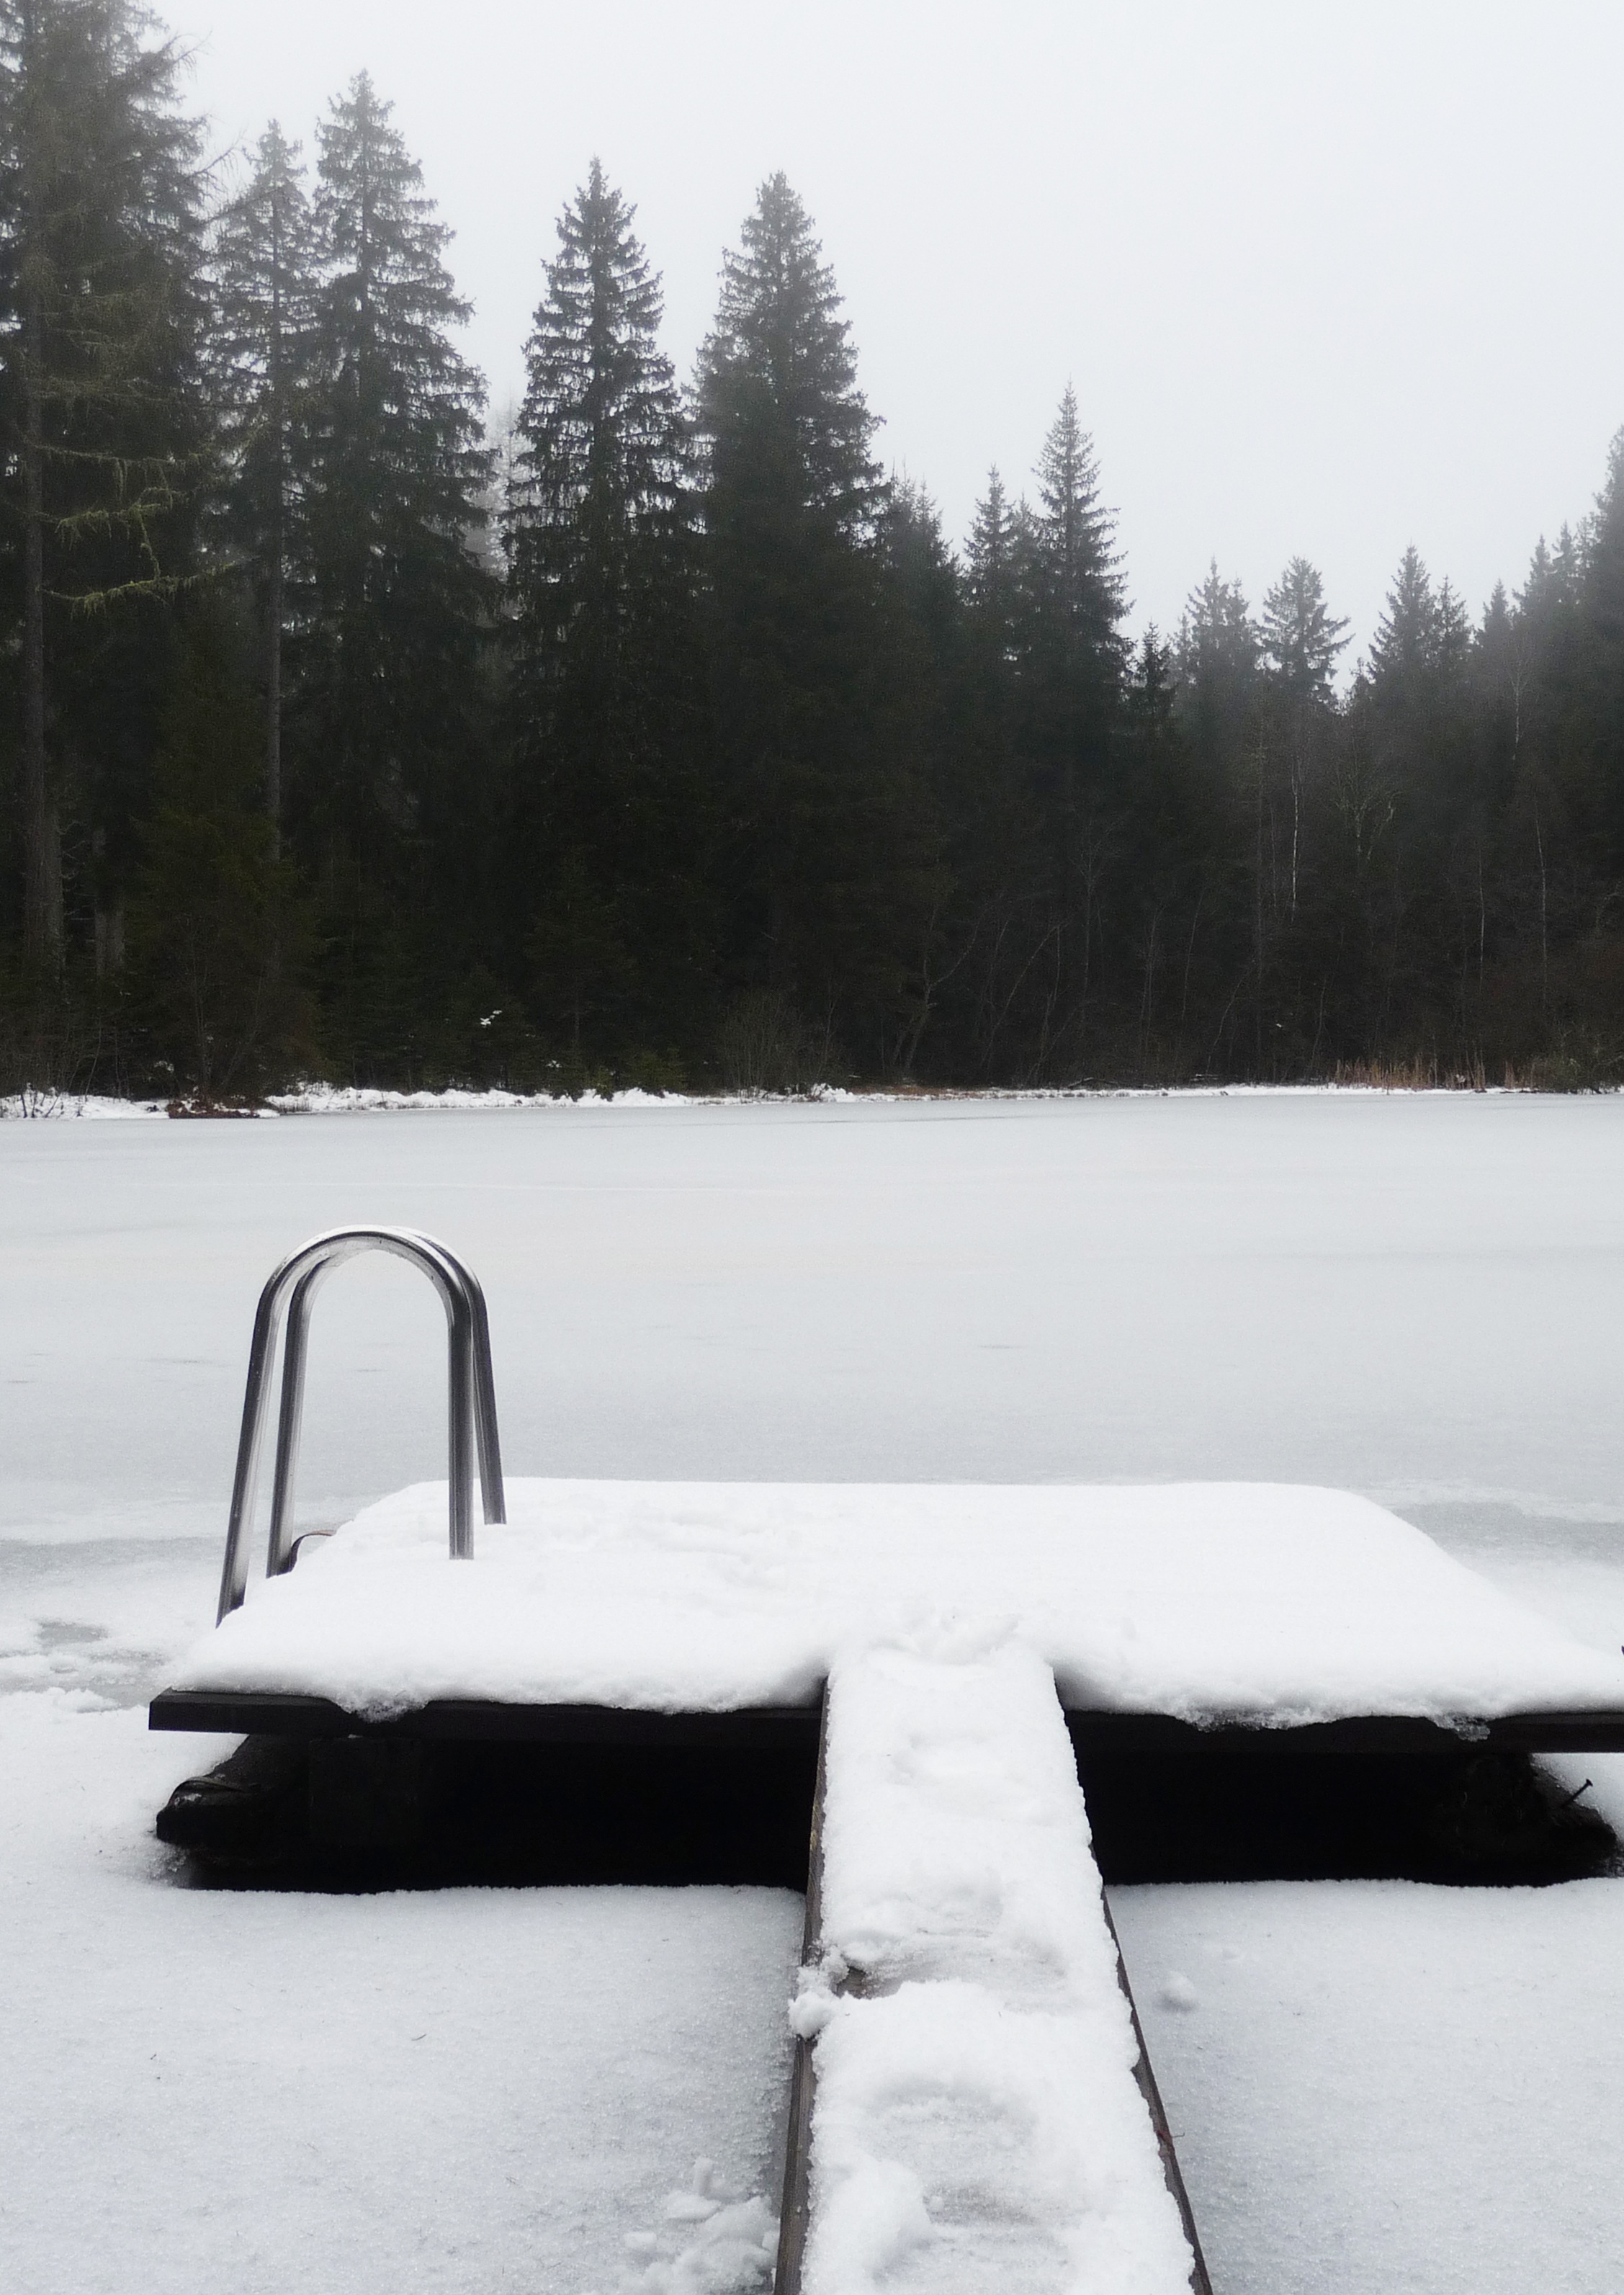
landscape, water, nature, forest, snow, cold, winter, white, frost, swim, web, ice, weather, snowy, jetty, season, frozen lake, trees, iced, mountains, blizzard, wintry, winter magic, freezing, ice bath